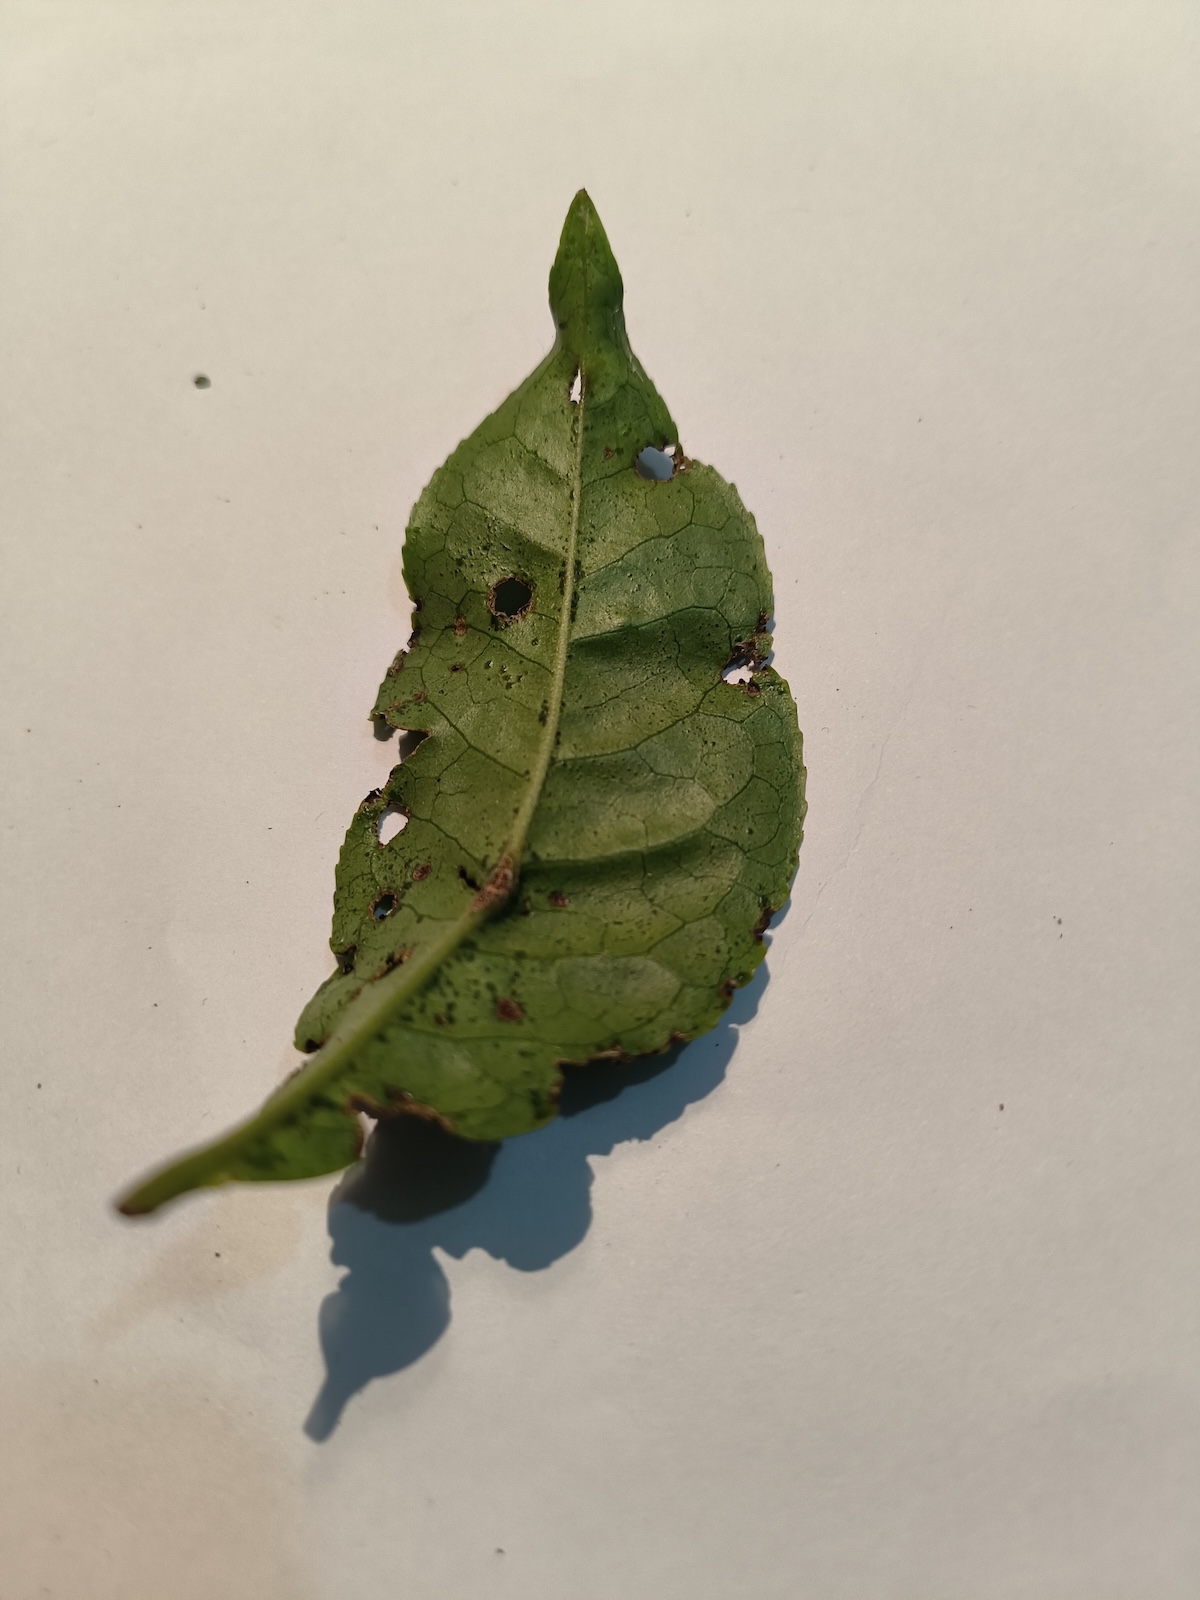
Label: Green mirid bug